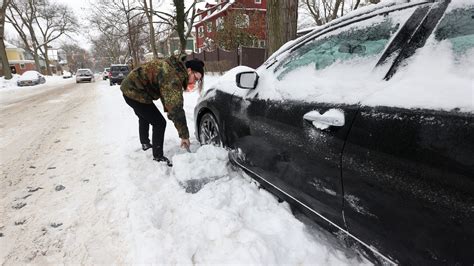
Weather: snow or frosty